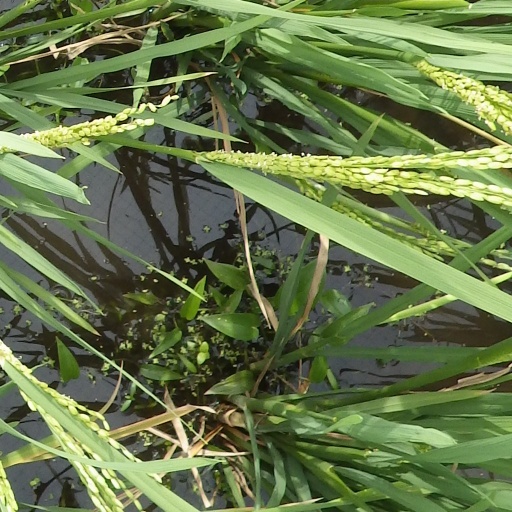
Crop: rice